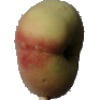
Label: Peach Flat 1